Linz Airport

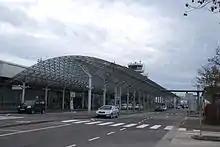
Terminal exterior

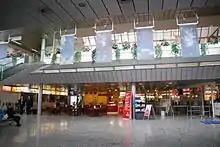
Main hall

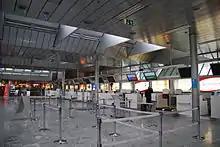
Check-in area

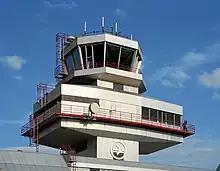
Control tower

The airport covers an area of 383 hectares (946 acres) of land and features one passenger terminal, two runways and extensive logistics and maintenance facilities. Linz Airport is relatively small, with 11 gates. There is a shop and café in the entrance hall, connected to the check-in and airline desks. Beyond the security checks there is a duty-free shop and a small café accessible from both the domestic and international gate areas. The airport also has a roof terrace, which can be visited during the summer months between 6 and 23 o'clock to observe the airplanes. For guests of the airport the access is free of charge. The rooftop also has a playground for children. For so called plane spotters special viewing spots were created, where visiters are able to take pictures of the planes from a wide range of angles without having to worry about any annoying obstacles.